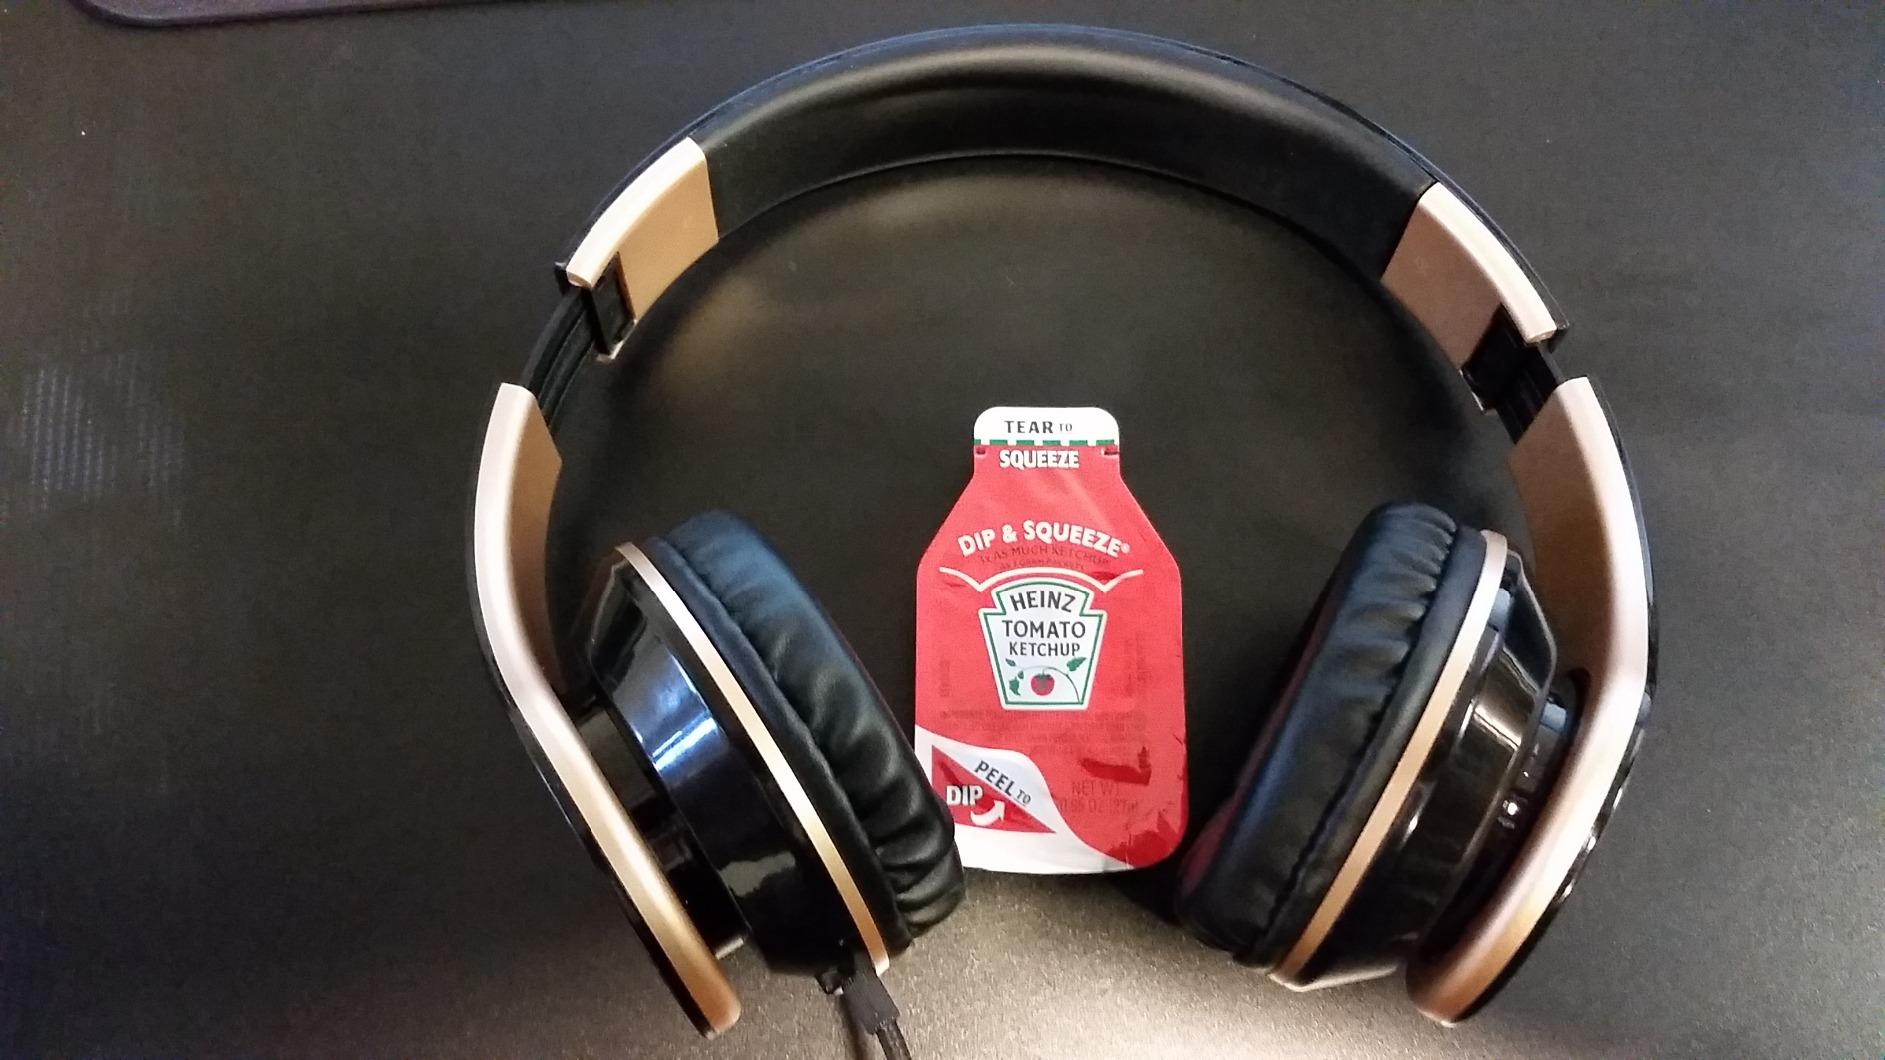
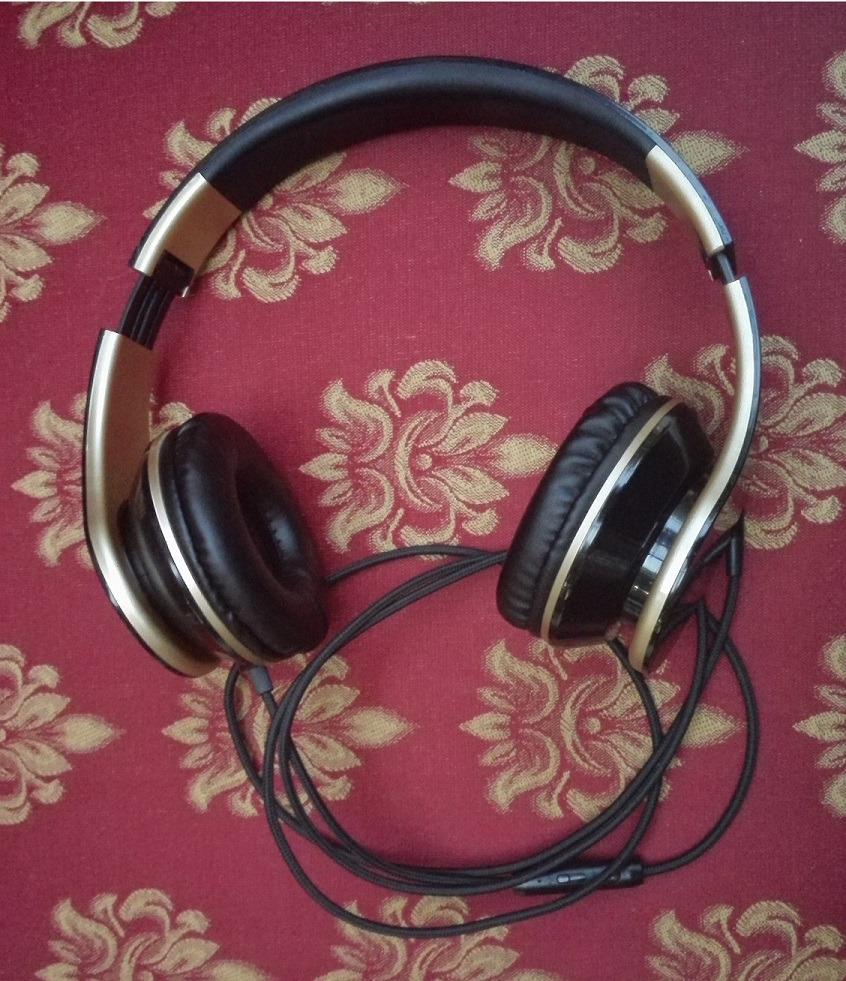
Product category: headphones
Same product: yes